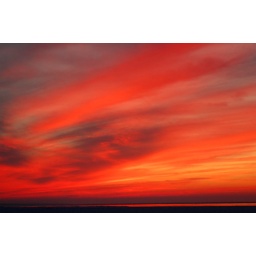
Wow....Talk about an orange sky after sunset on Lake Erie tonight. Photo taken @ Lakeview Beach in Lorain, OH.